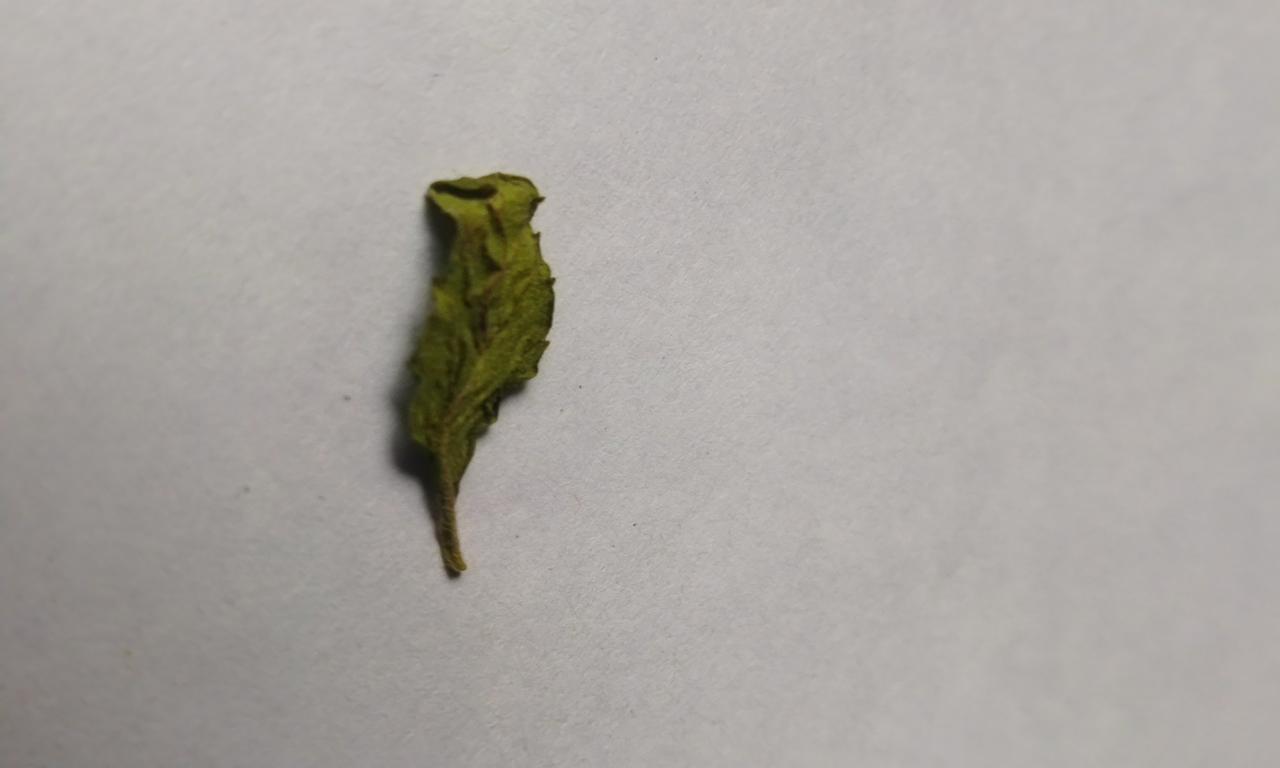
Label: Dried